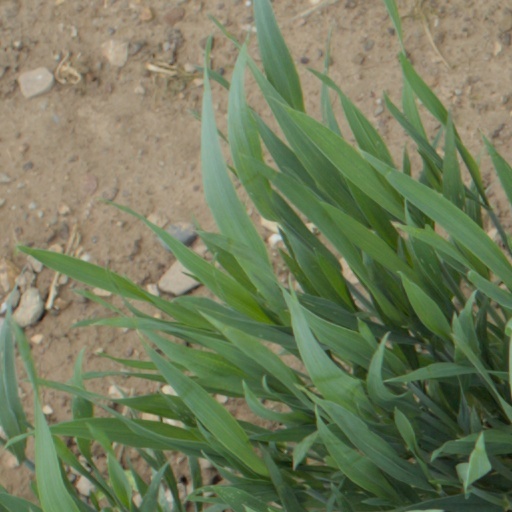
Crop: wheat